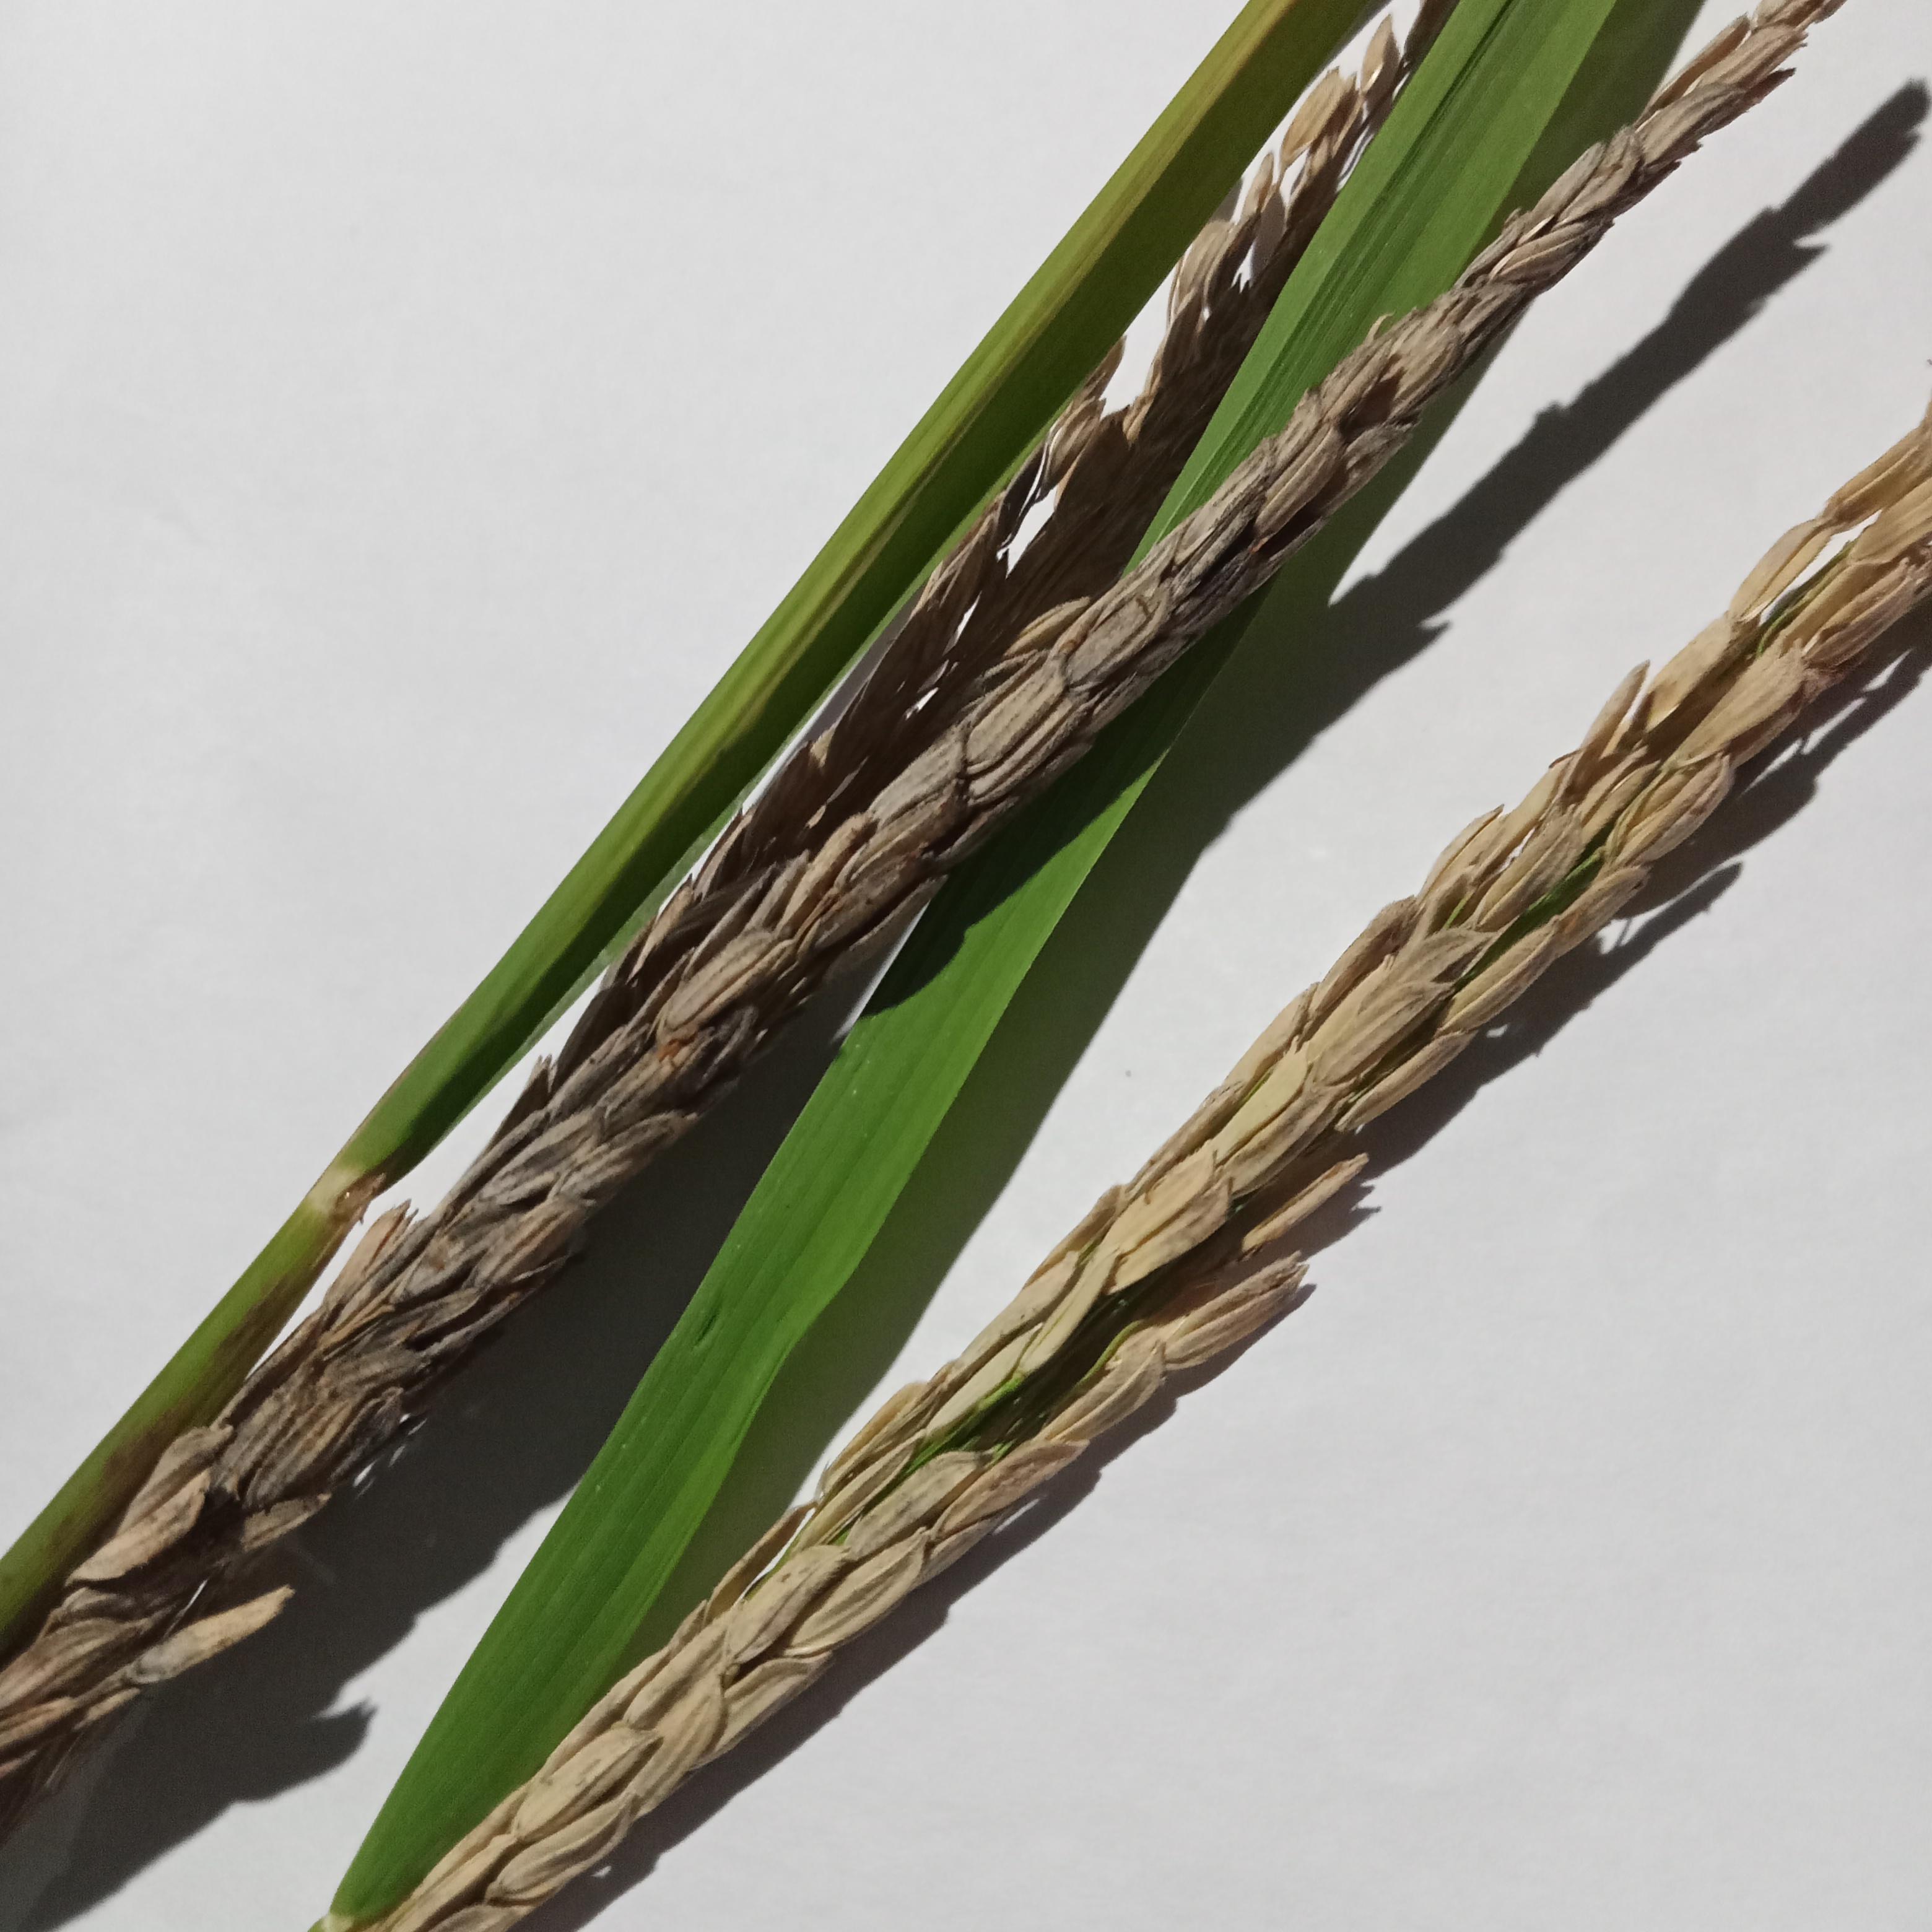
Label: Rice___Neck_Blast